Library management

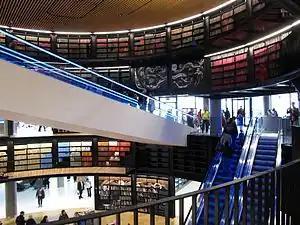

Library management is a sub-discipline of institutional management that focuses on specific issues faced by libraries and library management professionals. Library management encompasses normal managerial tasks, as well as intellectual freedom and fundraising responsibilities. Issues faced in library management frequently overlap with those faced in managing non-profit organizations.